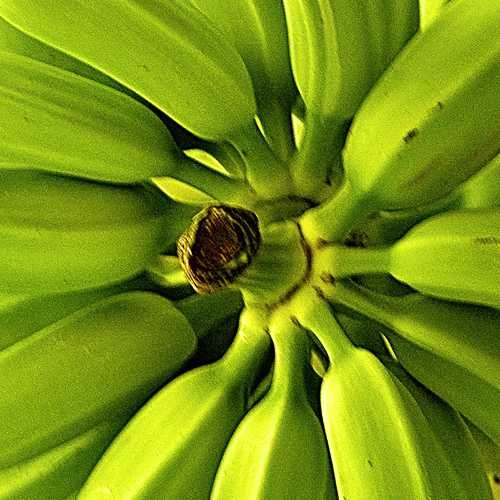
Label: Banana